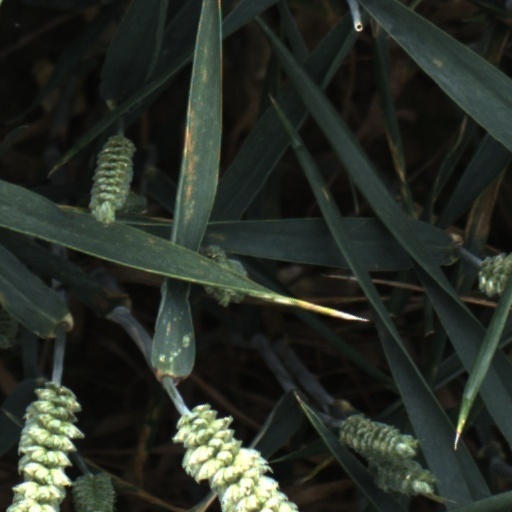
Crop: wheat